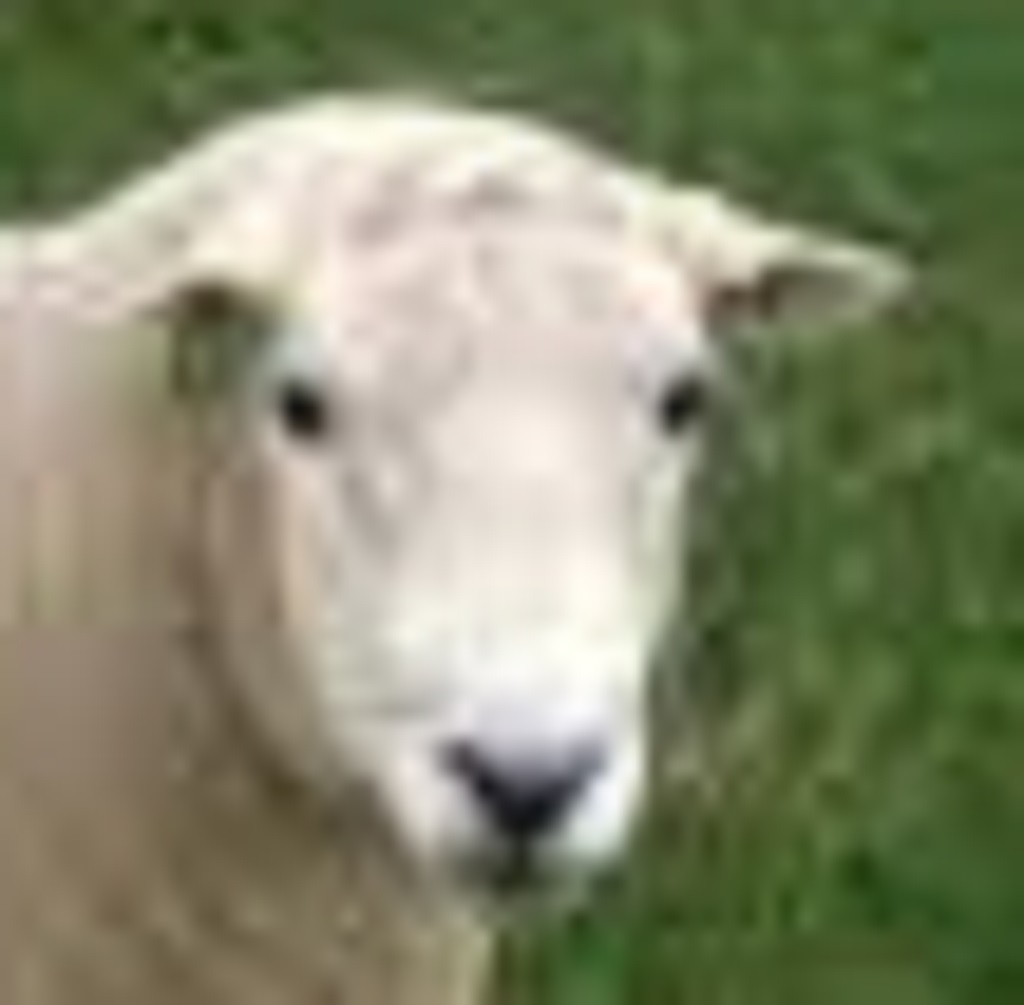
Label: no pain